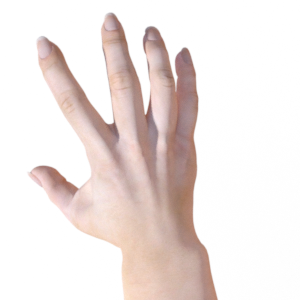
Label: paper